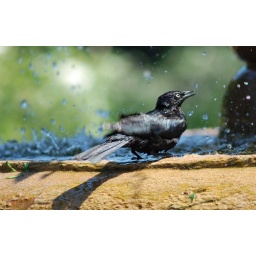
This little black bird splashes with excitement in the water fountain at V.Sattui Winery, in St. Helena, CA.